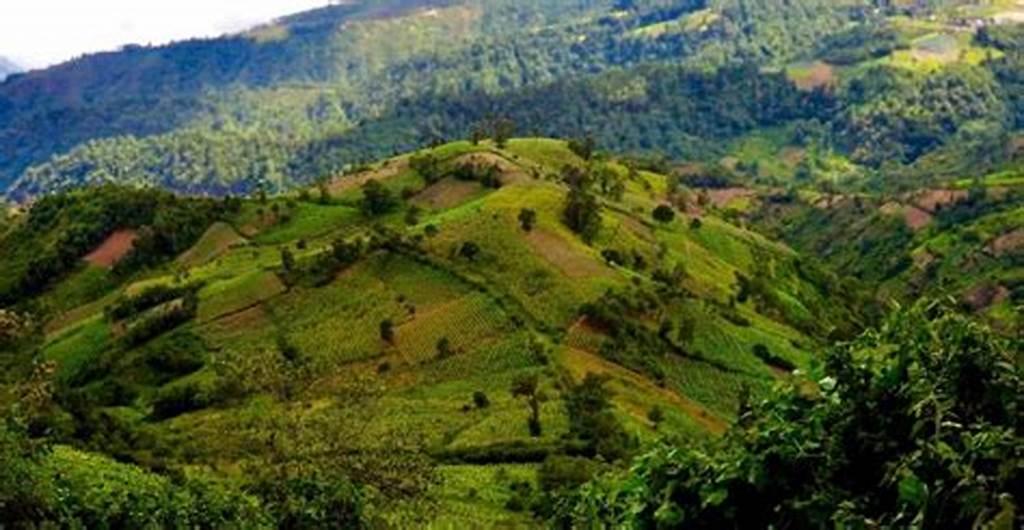
Mandhari ya kuvutia iliyo funikwa na majani mazito ya rangi ya kijani kibichi,huku miti ikitapakaa hapa na pale katika milima na mabonde haya . Taswira hii inaakisi uzuri wa mazingira na utulivu.